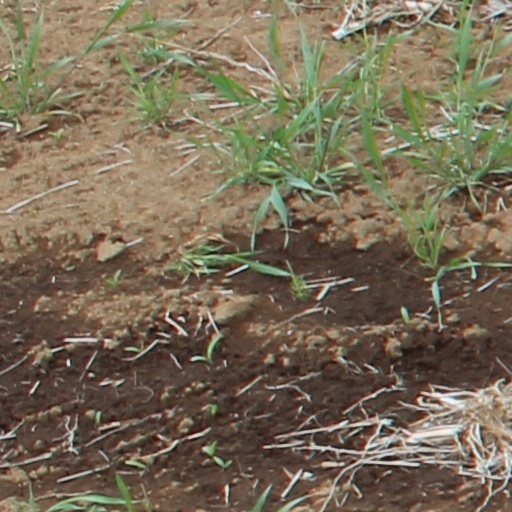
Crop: wheat